Inertial navigation system

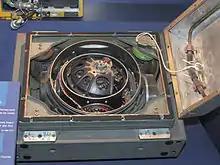
Inertial navigation unit of French IRBM S3.

INSs contain Inertial Measurement Units (IMUs) which have angular and linear accelerometers (for changes in position); some IMUs include a gyroscopic element (for maintaining an absolute angular reference).